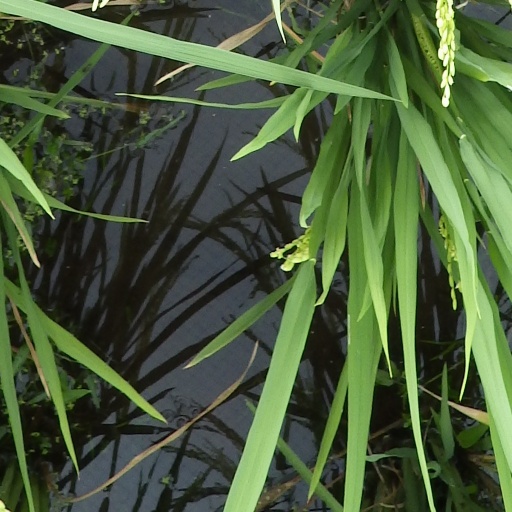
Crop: rice